Bristol Ten-seater

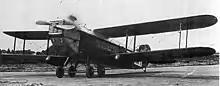
Ten-seater in 1921

The second aircraft, the Bristol Type 75 was powered by the preferred Jupiter engine, which was mounted forward of a fireproof bulkhead, with the entire engine installation (or ""power-egg"") capable of being swung open like a gate to allow easy access to the rear of the engine. The Type 75 was designed to accommodate eight passengers and two crew. This aircraft, registered "G-EBEV", first flew in July 1922. A third aircraft, the Bristol Type 79 was ordered by the Air Council to meet a requirement (Specification 32/22) for a single-engined ambulance landplane for the Royal Air Force. It was fitted with wings of greater chord, and had accommodation for three stretchers and an attendant or two stretchers and four sitting patients.